Elise Mertens career statistics

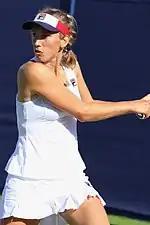
Mertens won most of her titles on hardcourts, including the 2019 US Open and 2021 Australian Open in doubles.

Mertens made her WTA Tour debut at the 2015 Copa Colsanitas, in the doubles event. The following year, she started winning the title at the Auckland Open, partnering with An-Sophie Mestach. In June of the same year, she made her WTA Tour singles debut at the Rosmalen Championships as a qualifier. At Wimbledon, she made her Grand Slam main-draw debut in doubles, and then at the 2016 US Open, also in singles. Mertens started into the 2017 season, winning her first title in singles at the Hobart International defeating Monica Niculescu. In April 2017, she reached another WTA Tour final, but this time finished runner-up at the İstanbul Cup, losing to Elina Svitolina. At the 2017 French Open, she recorded her first Grand Slam match win defeating Daria Gavrilova in the first round. In October 2017, she recorded her first top-10 win over world No. 10, Dominika Cibulková, in the first round of the Premier Mandatory-level China Open.